Roman sites in Great Britain

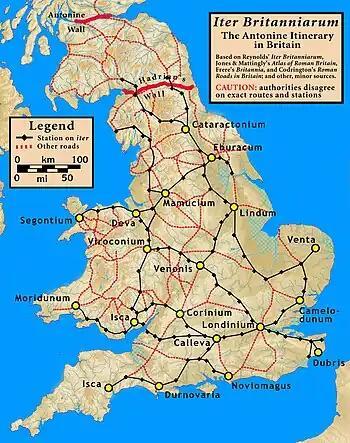
Main Roman cities and roads in Roman Britain, according to the "Antonine Itinerary"

There are many Roman sites in Great Britain that are open to the public. There are also many sites that do not require special access, including Roman roads, and sites that have not been uncovered.